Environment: real
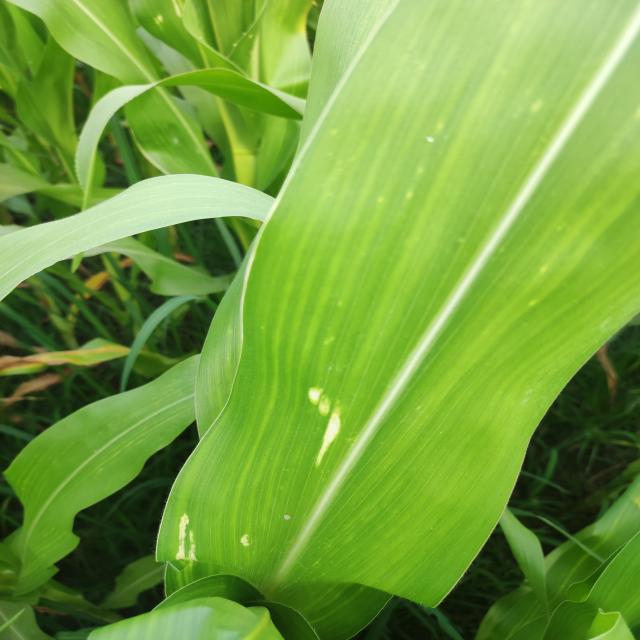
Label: northern_corn_leaf_blight